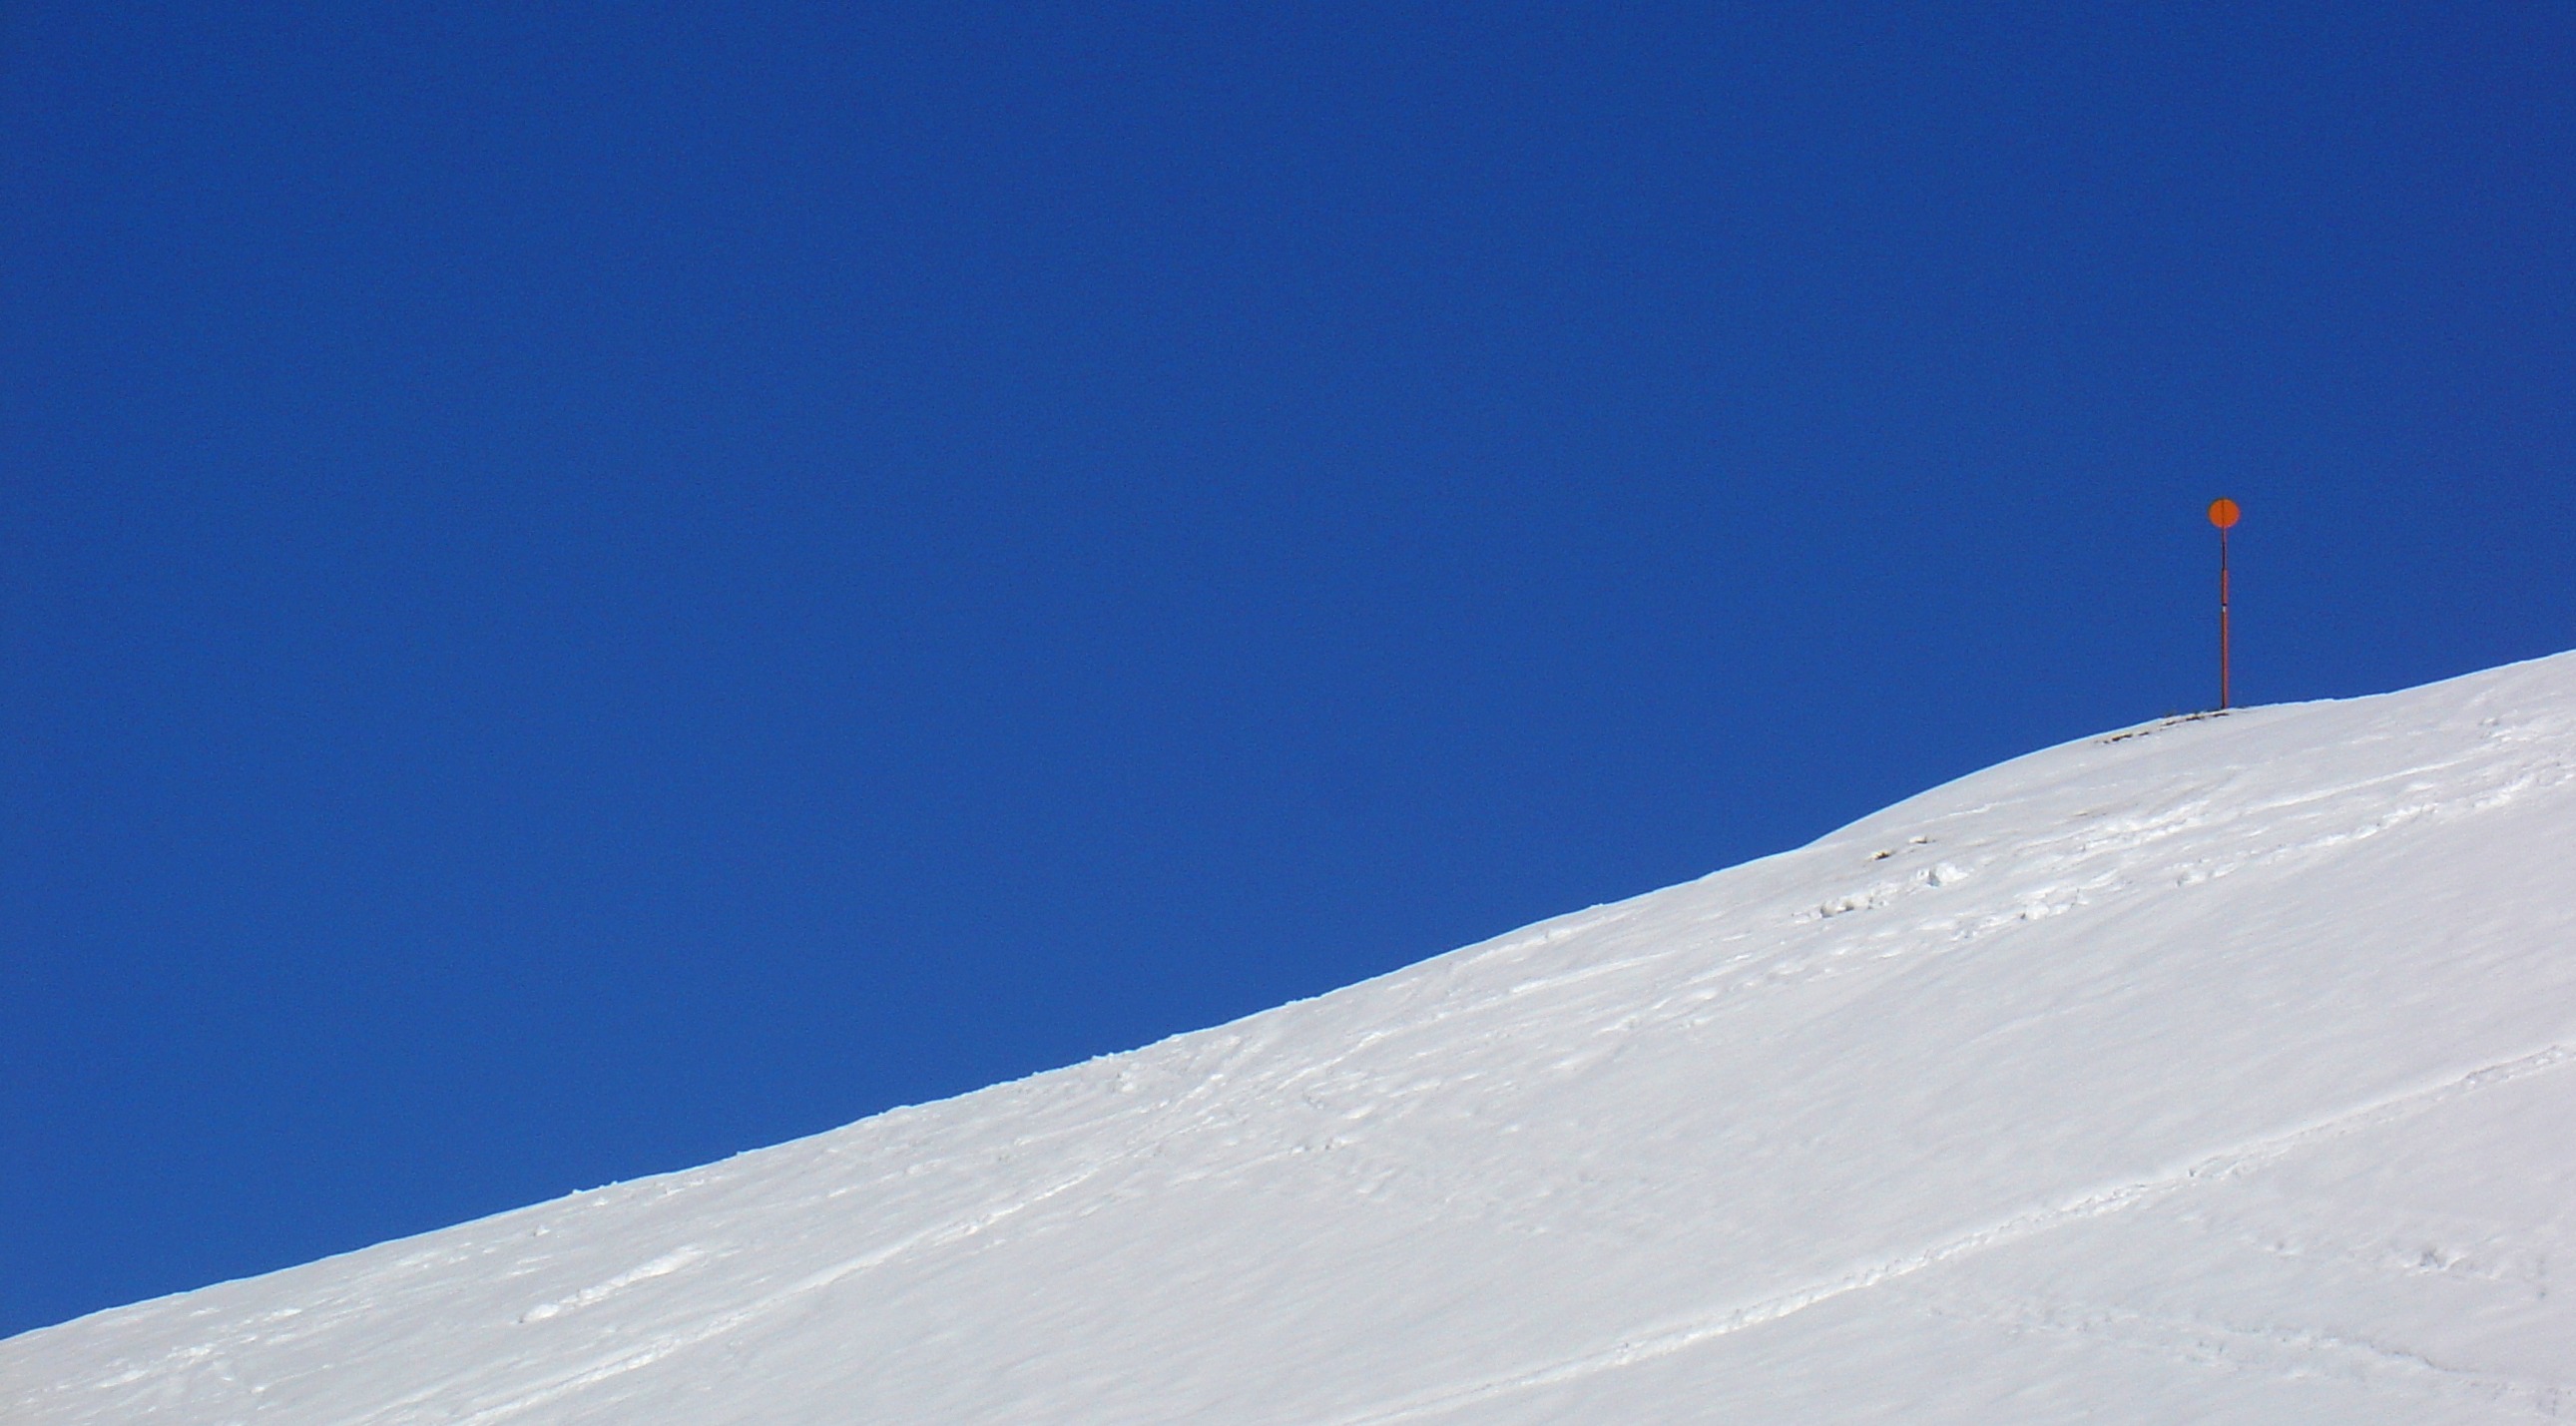
mountain, snow, winter, sky, white, mountain range, skiing, summit, winter sport, sports, downhill, ski, piste, ski touring, ski mountaineering, ski equipment, alpine skiing, geological phenomenon